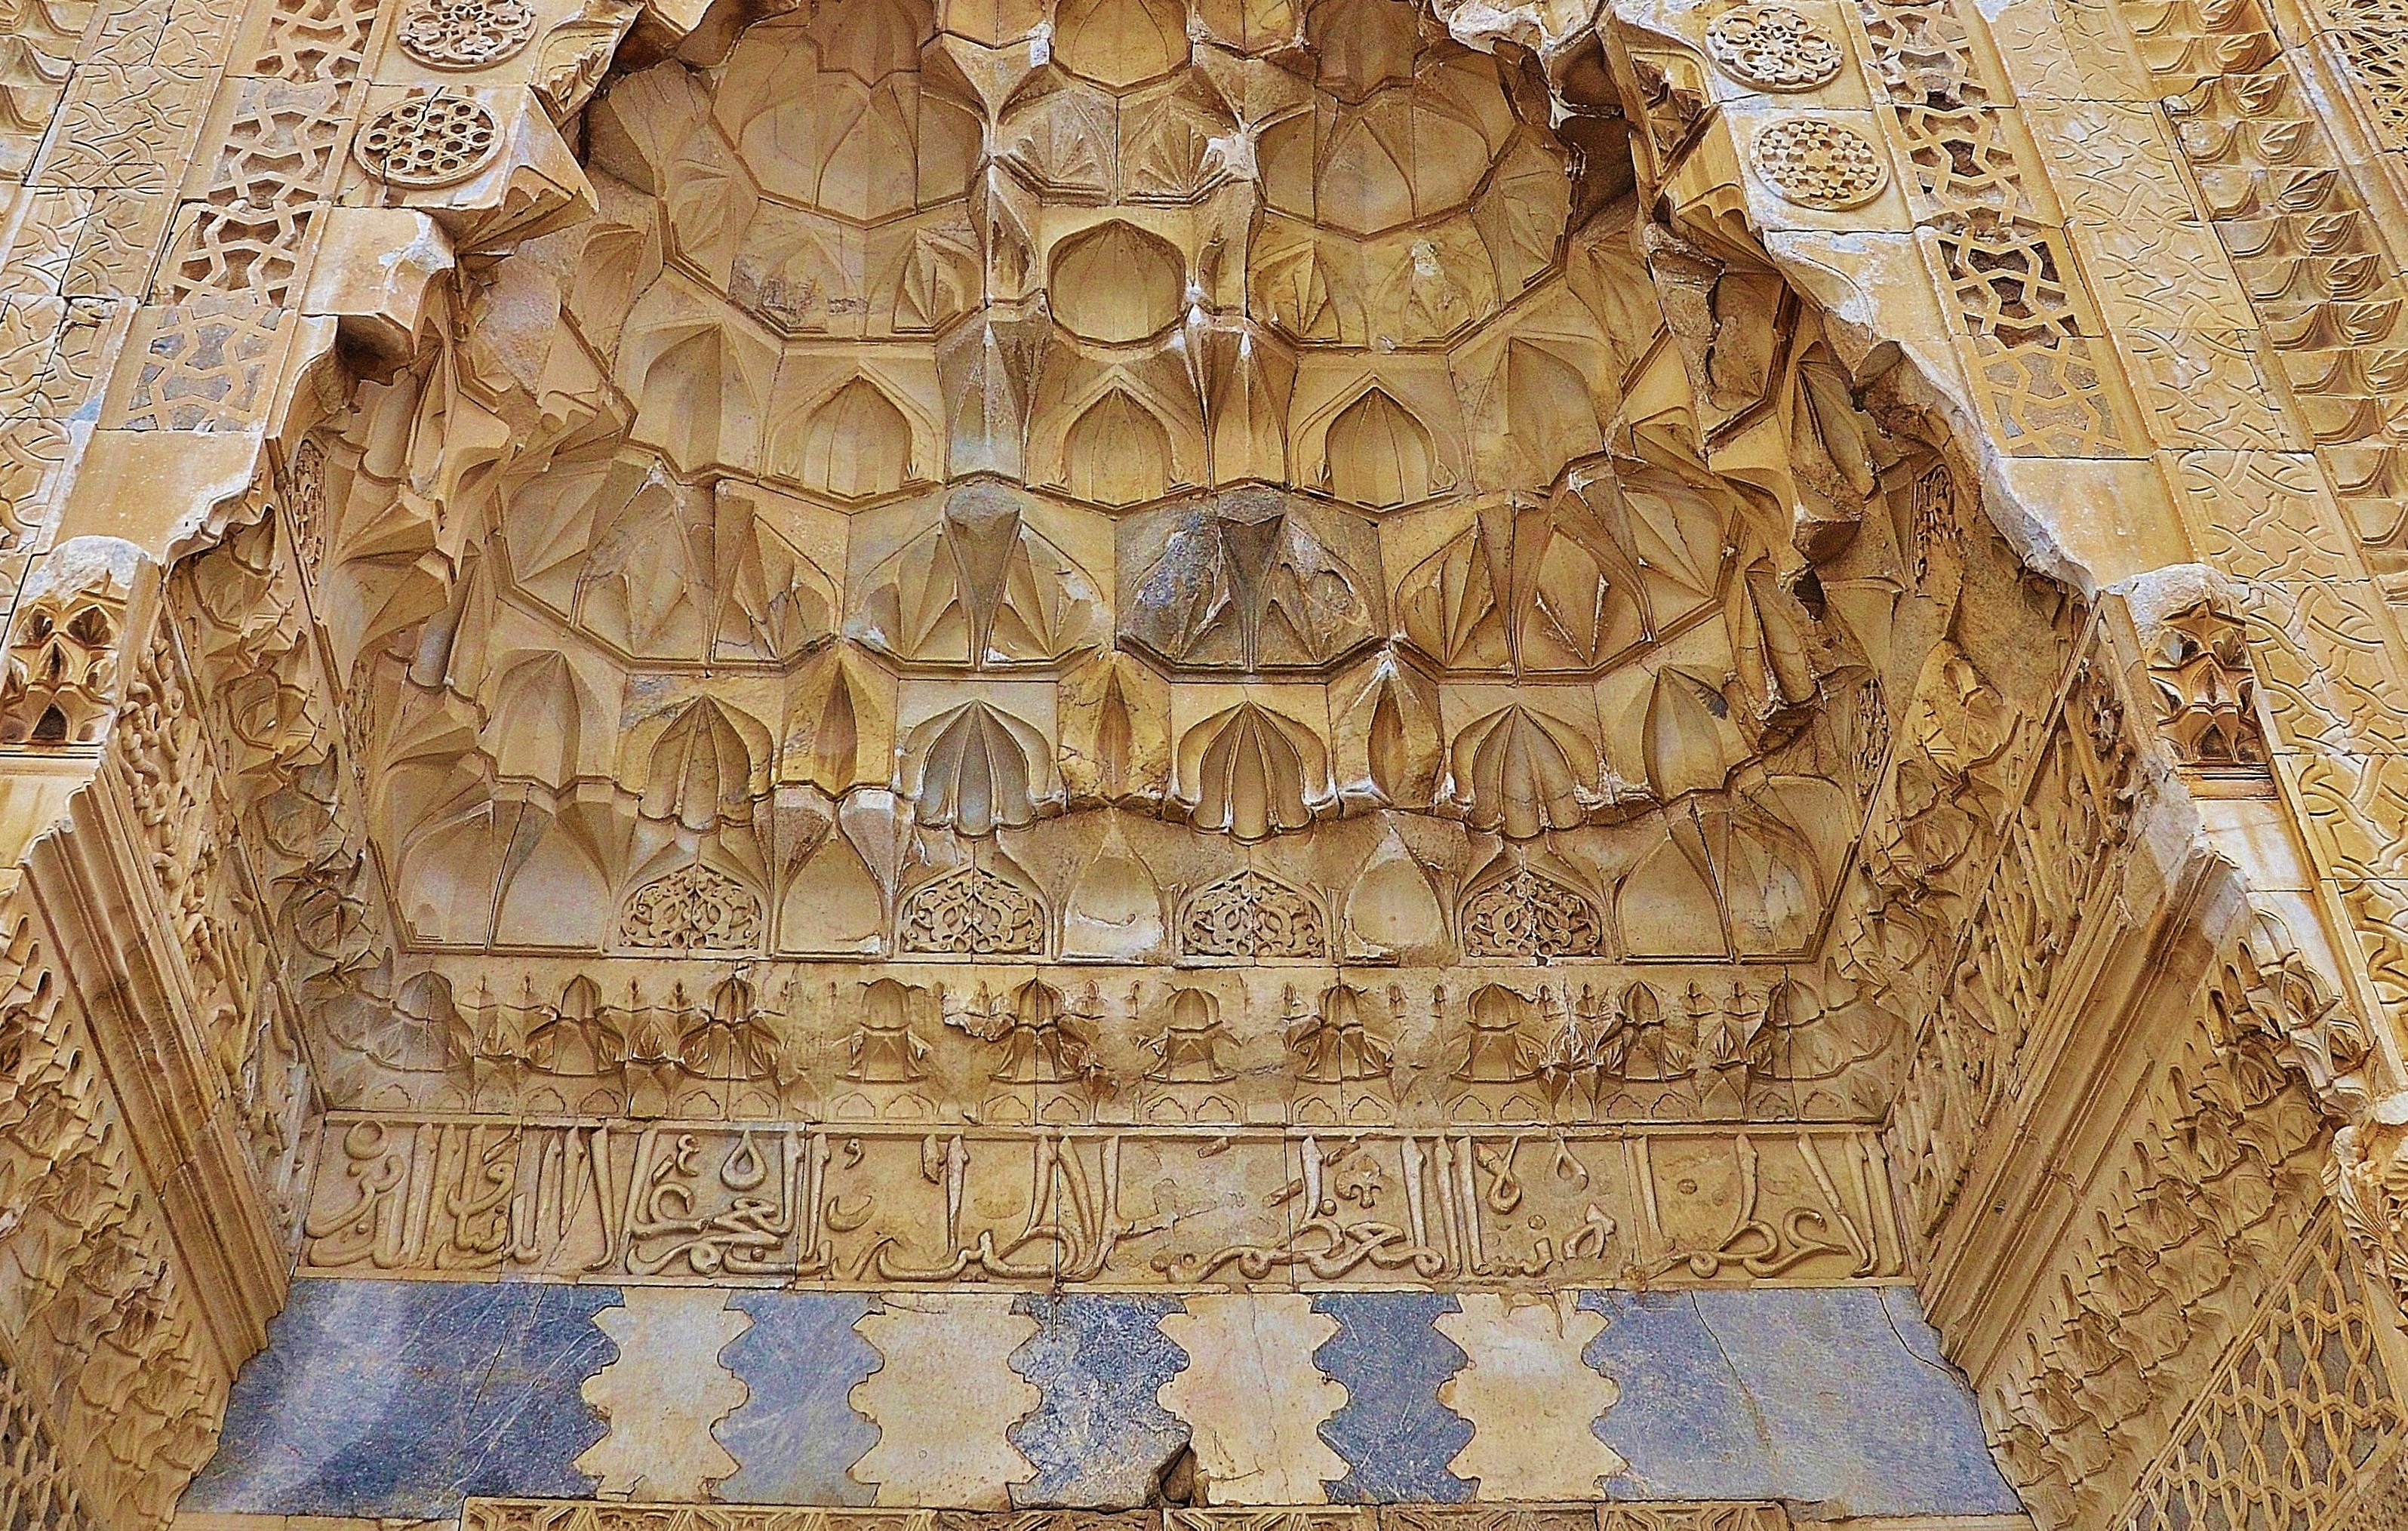
architecture, building, old, monument, europe, decoration, pattern, museum, tourism, art, history, historical, dome, carving, relief, flooring, stone carving, ancient history